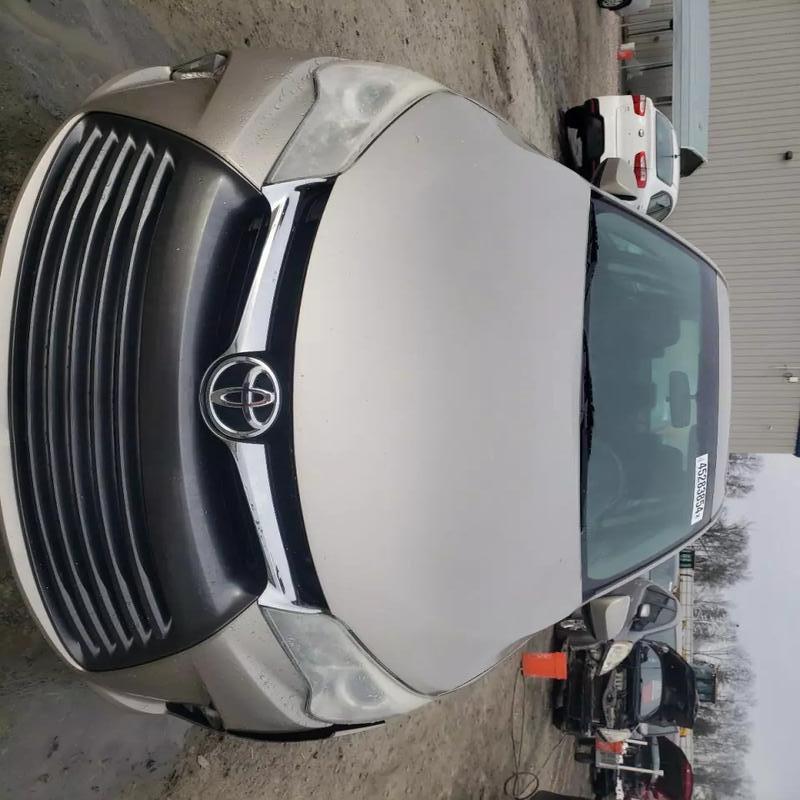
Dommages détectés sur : aile avant gauche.
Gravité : mineur